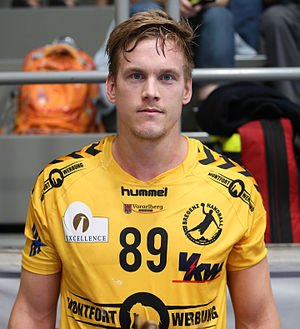
Espen Lie Hansen
Espen Lie Hansen er en norsk håndboldspiller, der spiller for HBC Nantes i den Den franske bedste håndboldliga og det norske landshold.